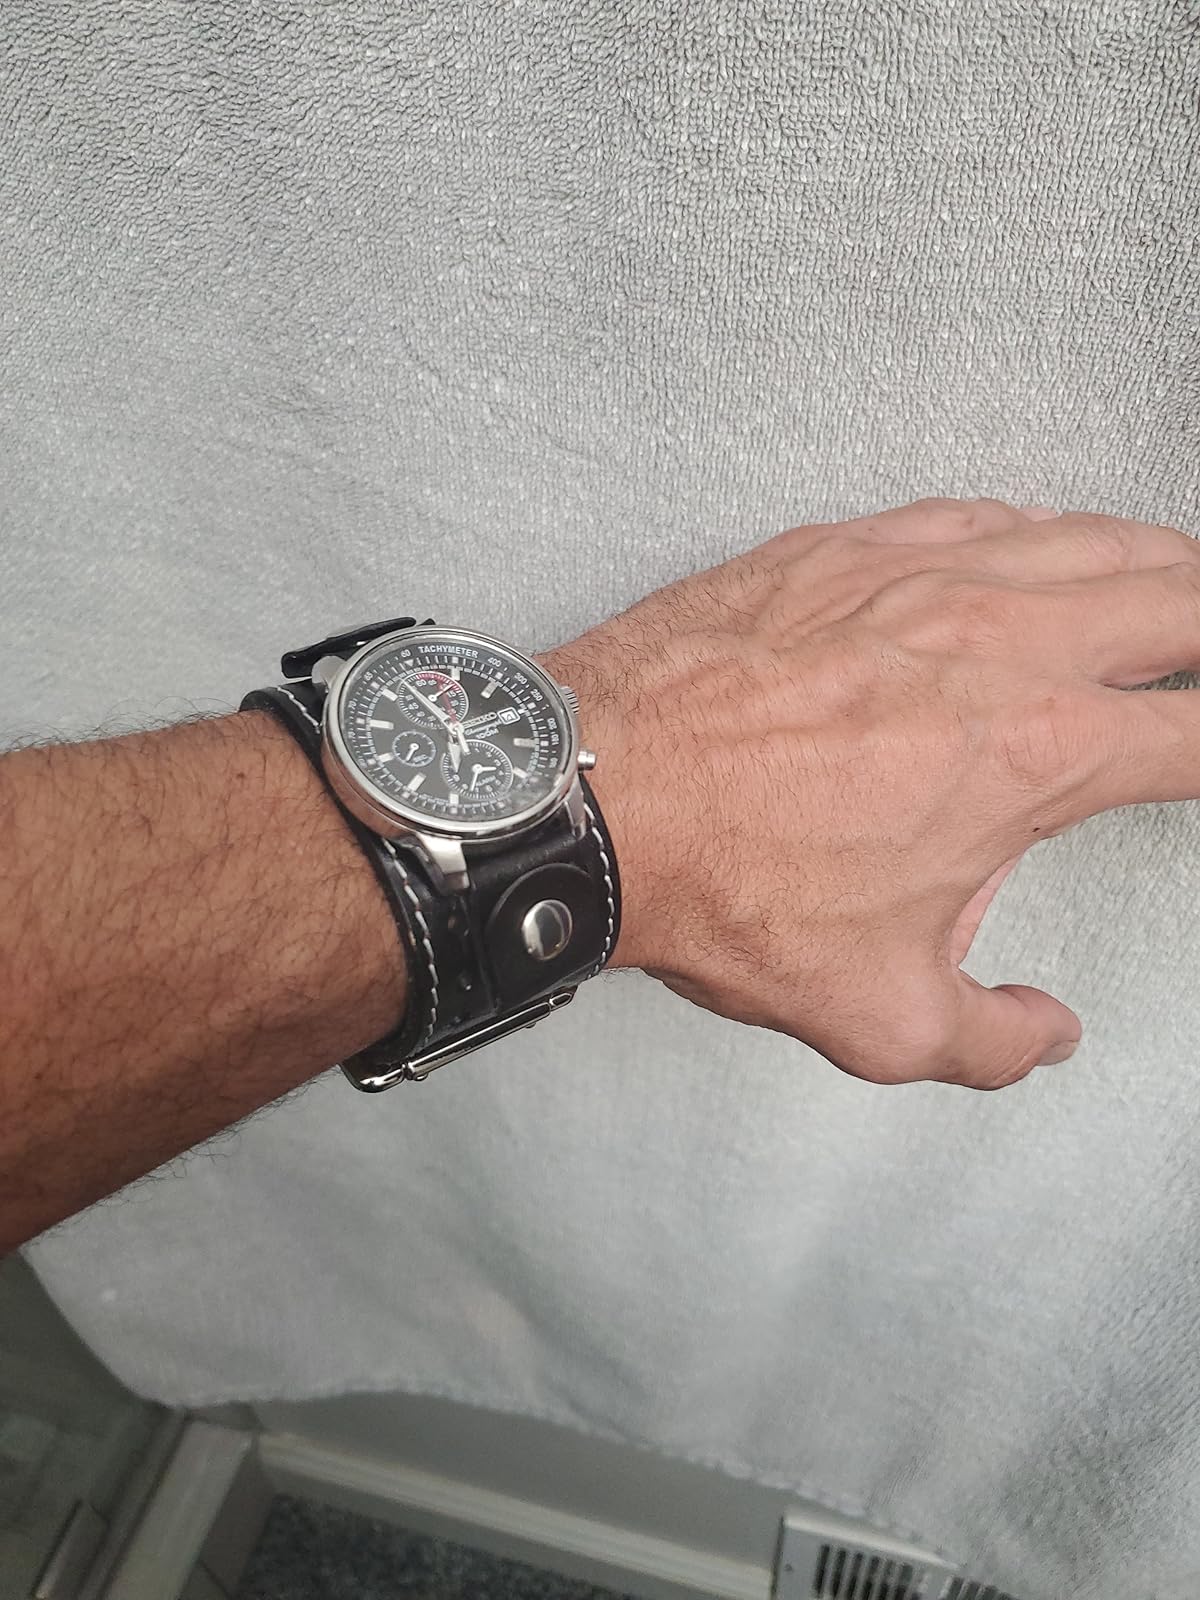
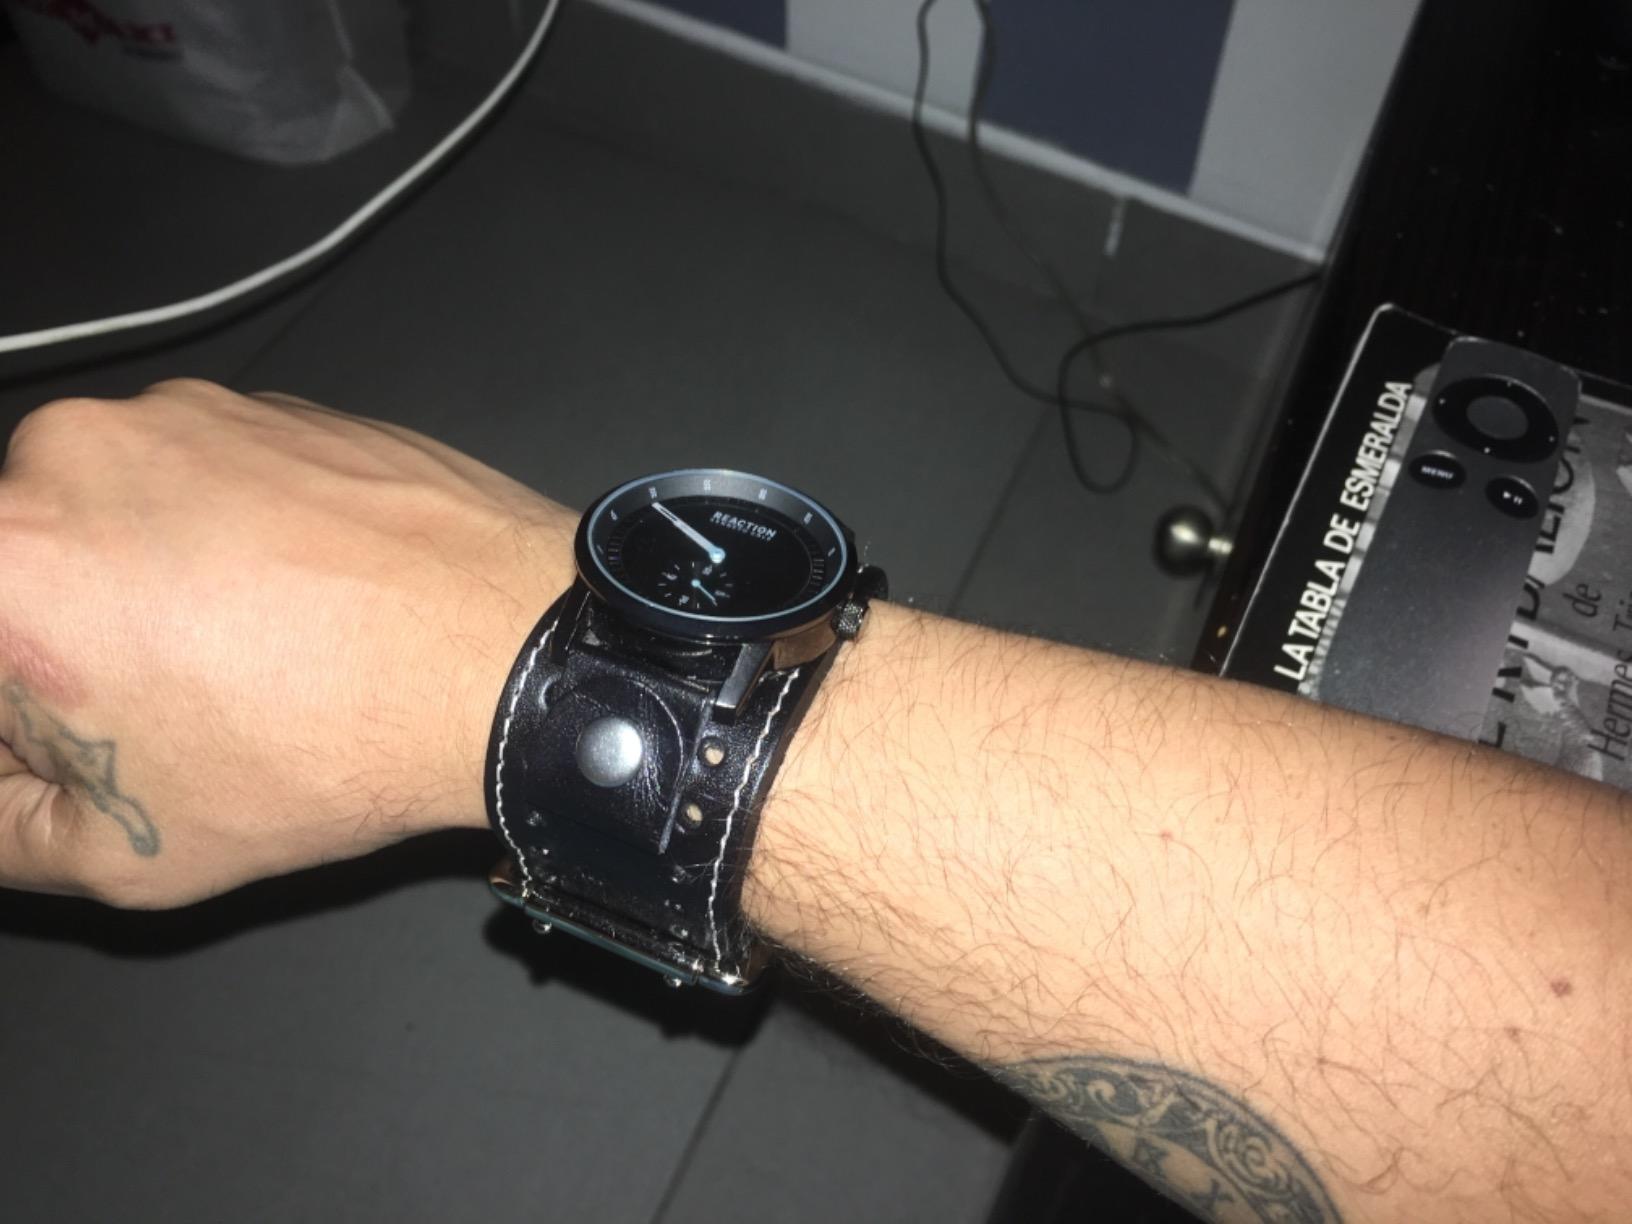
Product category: accessories_watch
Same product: yes